Majalli Wahabi

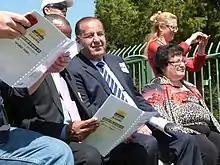
Wahaba in 2012

Majalli Wahabi (also transcripted as Majalli Wahbee or Majli Wahaba; born ) is a Druze-Israeli politician who served as a member of the Knesset for Likud, Kadima and HaTnuah between 2003 and 2013. He briefly assumed the position of Acting President due to the President of Israel Mr. Moshe Katsav's leave of absence as well as due to Interim and Acting President of Israel Mrs. Dalia Itzik's diplomatic trips abroad that took place during 2007; making him the first non-jew and the first Druze to be Israel's acting head of state; although assuming it for a mere few short periods during that year.